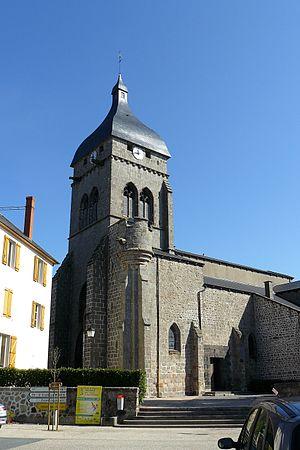
L'église de Saint-Gervais-d'Auvergne (Puy-de-Dôme, France)
Saint-Gervais-d'Auvergne est une commune française, située dans le département du Puy-de-Dôme en région Auvergne-Rhône-Alpes. Ses habitants sont appelés les Gervaisiens.